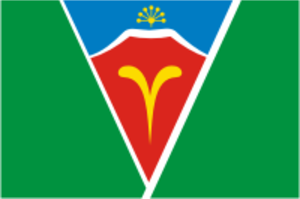
Ichimbaï est une ville de la république de Bachkirie, en Russie, et le centre administratif du raïon d'Ichimbaï. Sa population s'élevait à 64 307 habitants en 2019.